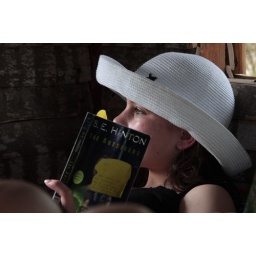
Emma gets taken away by her thoughts, while reading in the tree house of Natura Cabanas